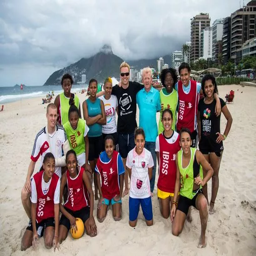
the manager poses for group shot with locals after match on the beach